Densha de Go! (video game)

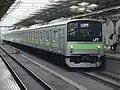
The usage of real-world train lines and locations in "Densha de Go!" was to attract rail enthusiasts in particular.

"Densha de Go!" was the creation of Taito video game designer Akira Saito. Based on his personal fascination with Japanese trains and railroads, Saito wanted to create a video game that allowed players to easily become familiar with driving a train. His primary focus was towards the game's controls as he wanted them to be responsive and as accurate to a real train as possible — his father worked for the Kyoto City Transportation Bureau Facilities Division, which made this task easier to fulfill. As a way to attract railroad enthusiasts to his game, Saito included many real-world train lines and stations such as the Yamanote Line, paying close attention to detail and the way they were represented. He often traveled to these stations himself to make any last-minute changes or corrections. Saito also felt that its realistic, familiar premise could attract newer, more "ordinary" players. Several of the locations and trains were taken from experiences in his childhood, which he claims to have been the "driving force" of development. Taito was skeptical of the idea at first, concerned that its realistic premise would cause it to become lost within the growing popularity of racing and fighting games. Saito felt differently, thinking that its unique concept would instead make it stand out from other games at the time.